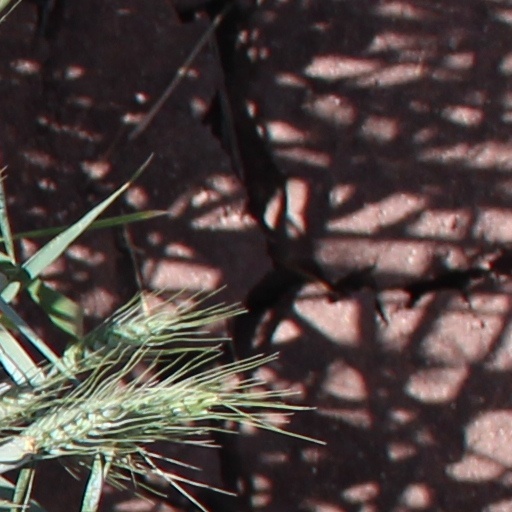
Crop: wheat